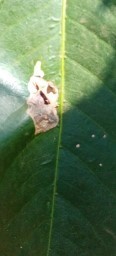
Label: Miner